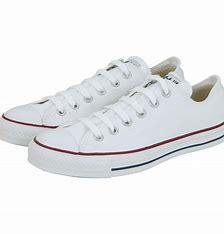
Brand: Converse
Model: Chuck Taylor All